List of Indianapolis Colts head coaches

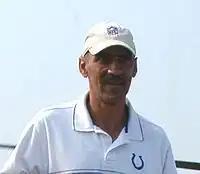
Tony Dungy is a former head coach of the Colts. He led them to their second Super Bowl victory in Miami (XLI).

The Indianapolis Colts are a professional American football team based in Indianapolis, Indiana. They are a member of the South Division of the American Football Conference (AFC) in the National Football League (NFL). In 1953, a Baltimore-based group led by Carroll Rosenbloom won the rights to a new Baltimore franchise. Rosenbloom was granted an NFL team, and was awarded the holdings of the defunct Dallas Texans organization. The team was known as the Baltimore Colts for 31 seasons before moving to Indianapolis in March 1984.